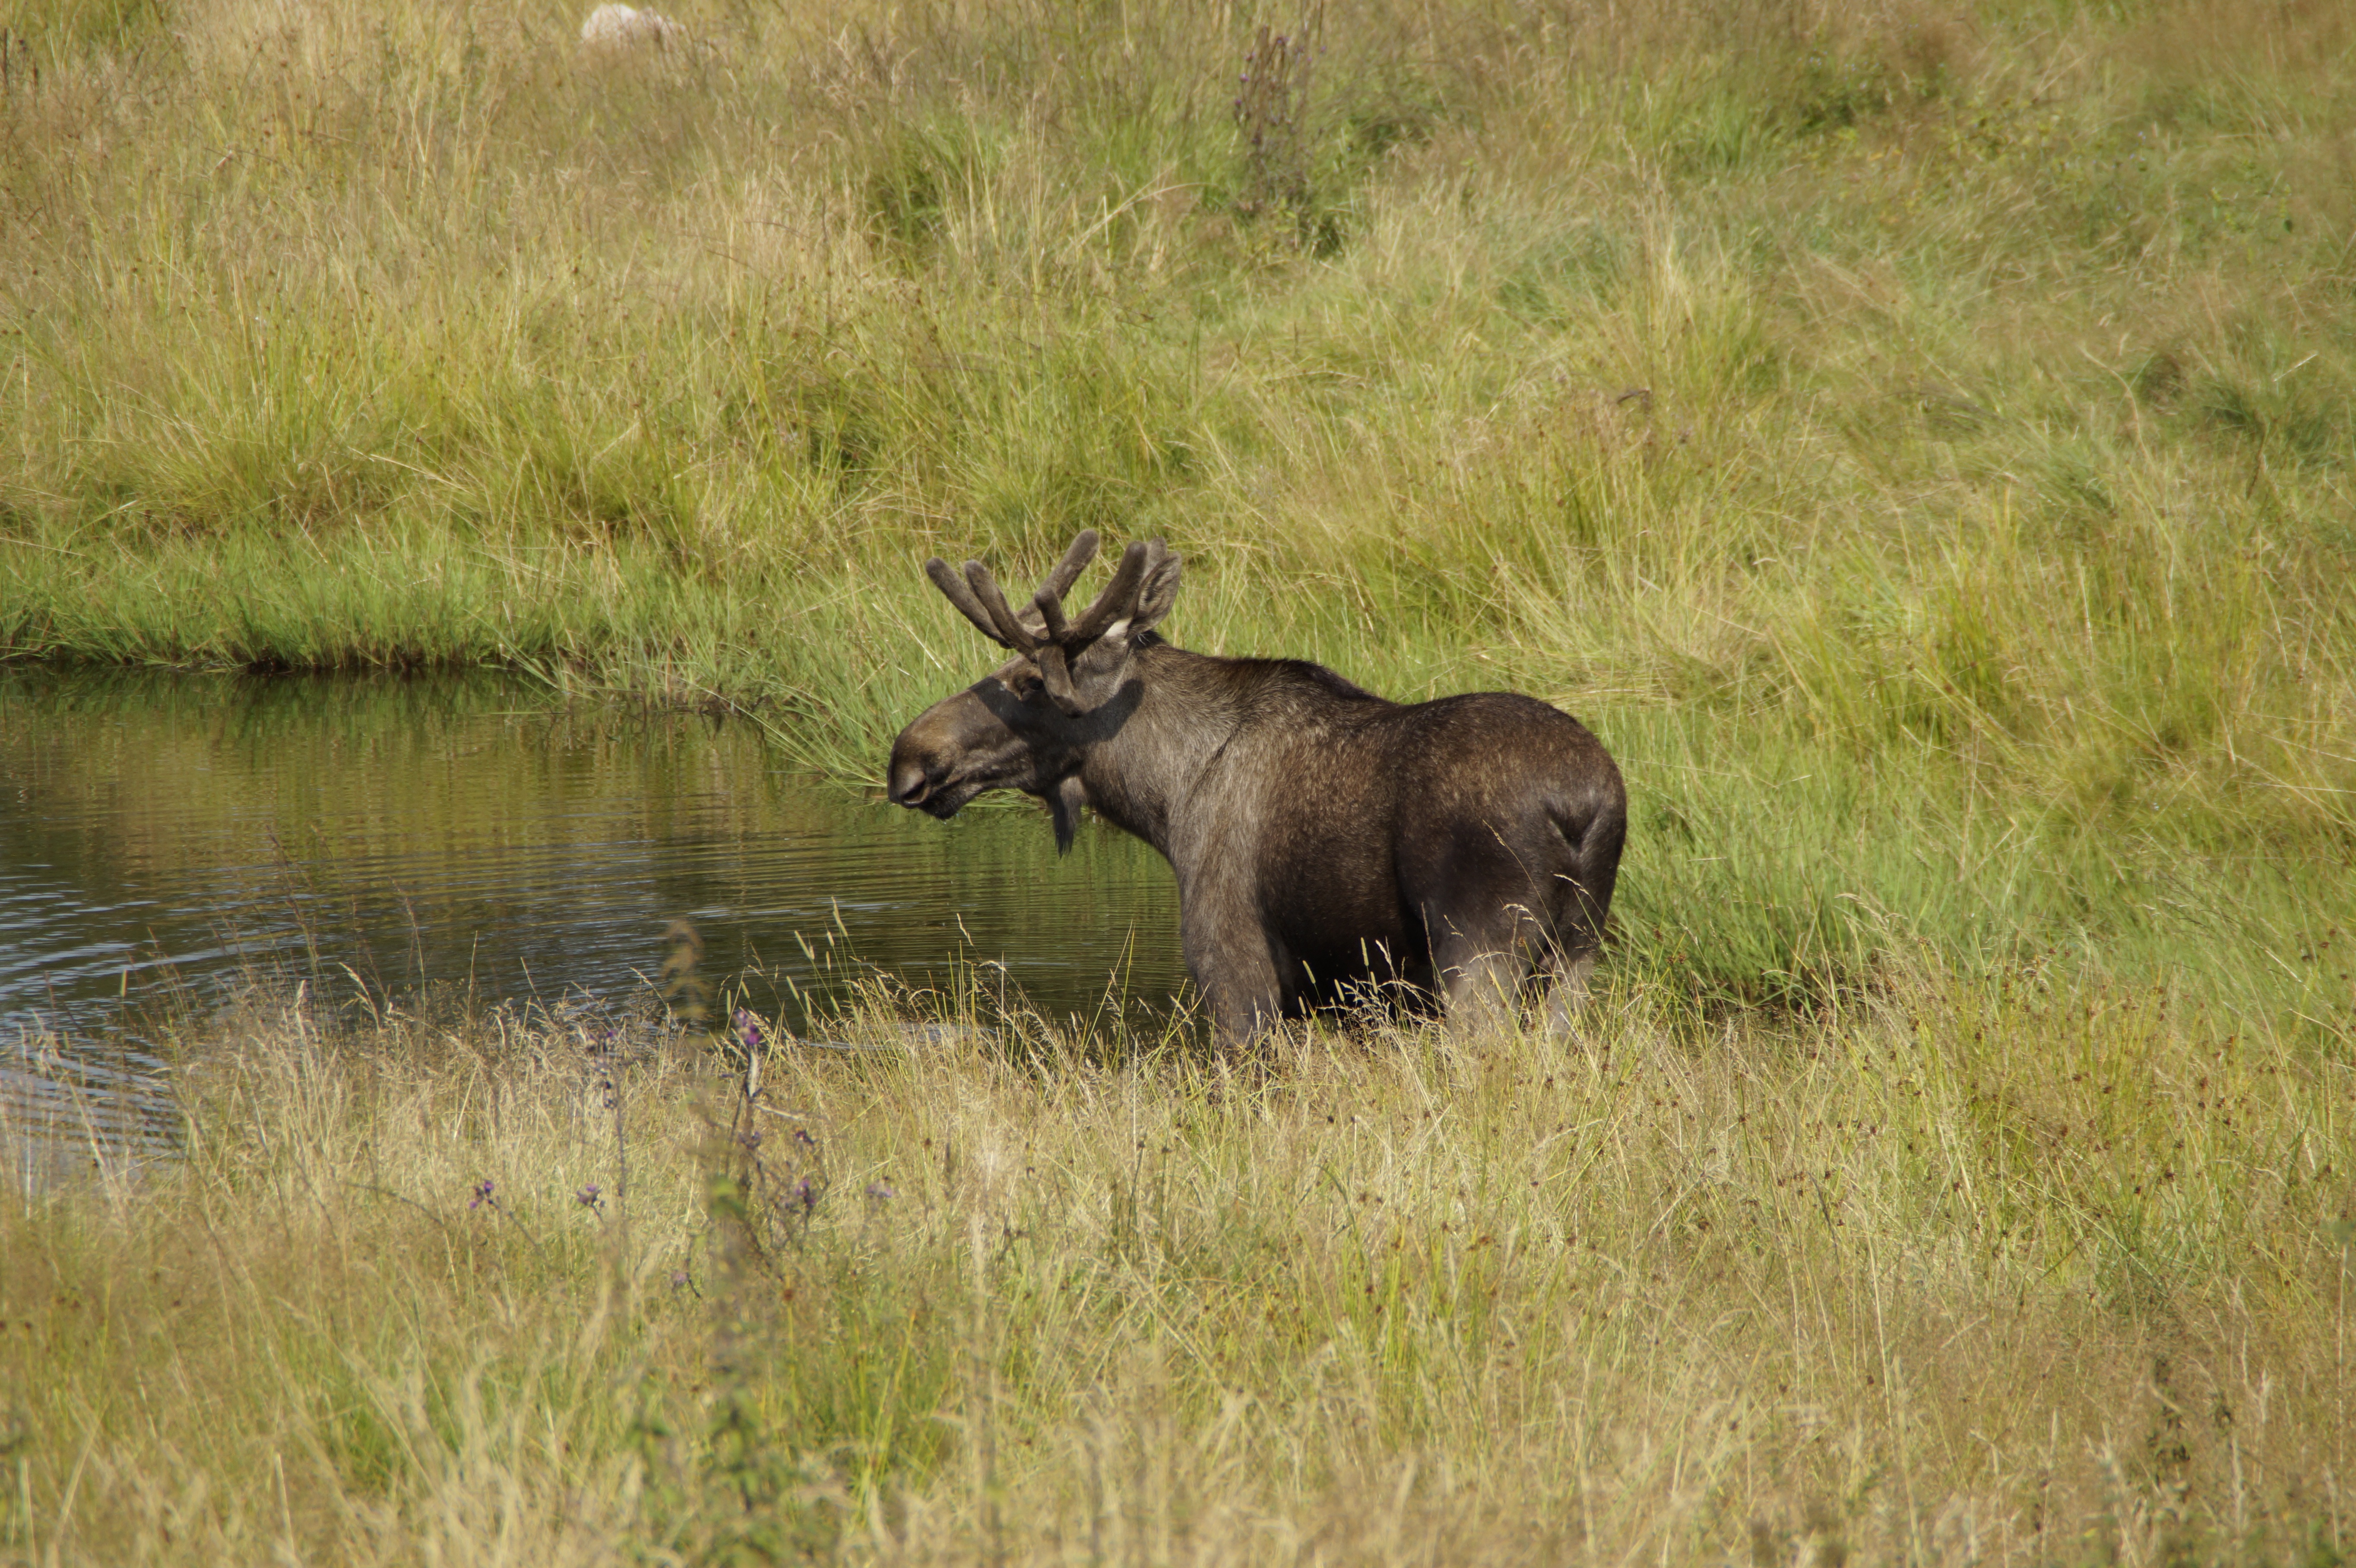
prairie, lake, wildlife, grazing, drink, fauna, antler, moose, grassland, sweden, males, elk, bull moose